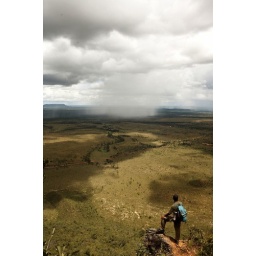
A hiker looking out over the mesetas or table top mountains in Jalapao